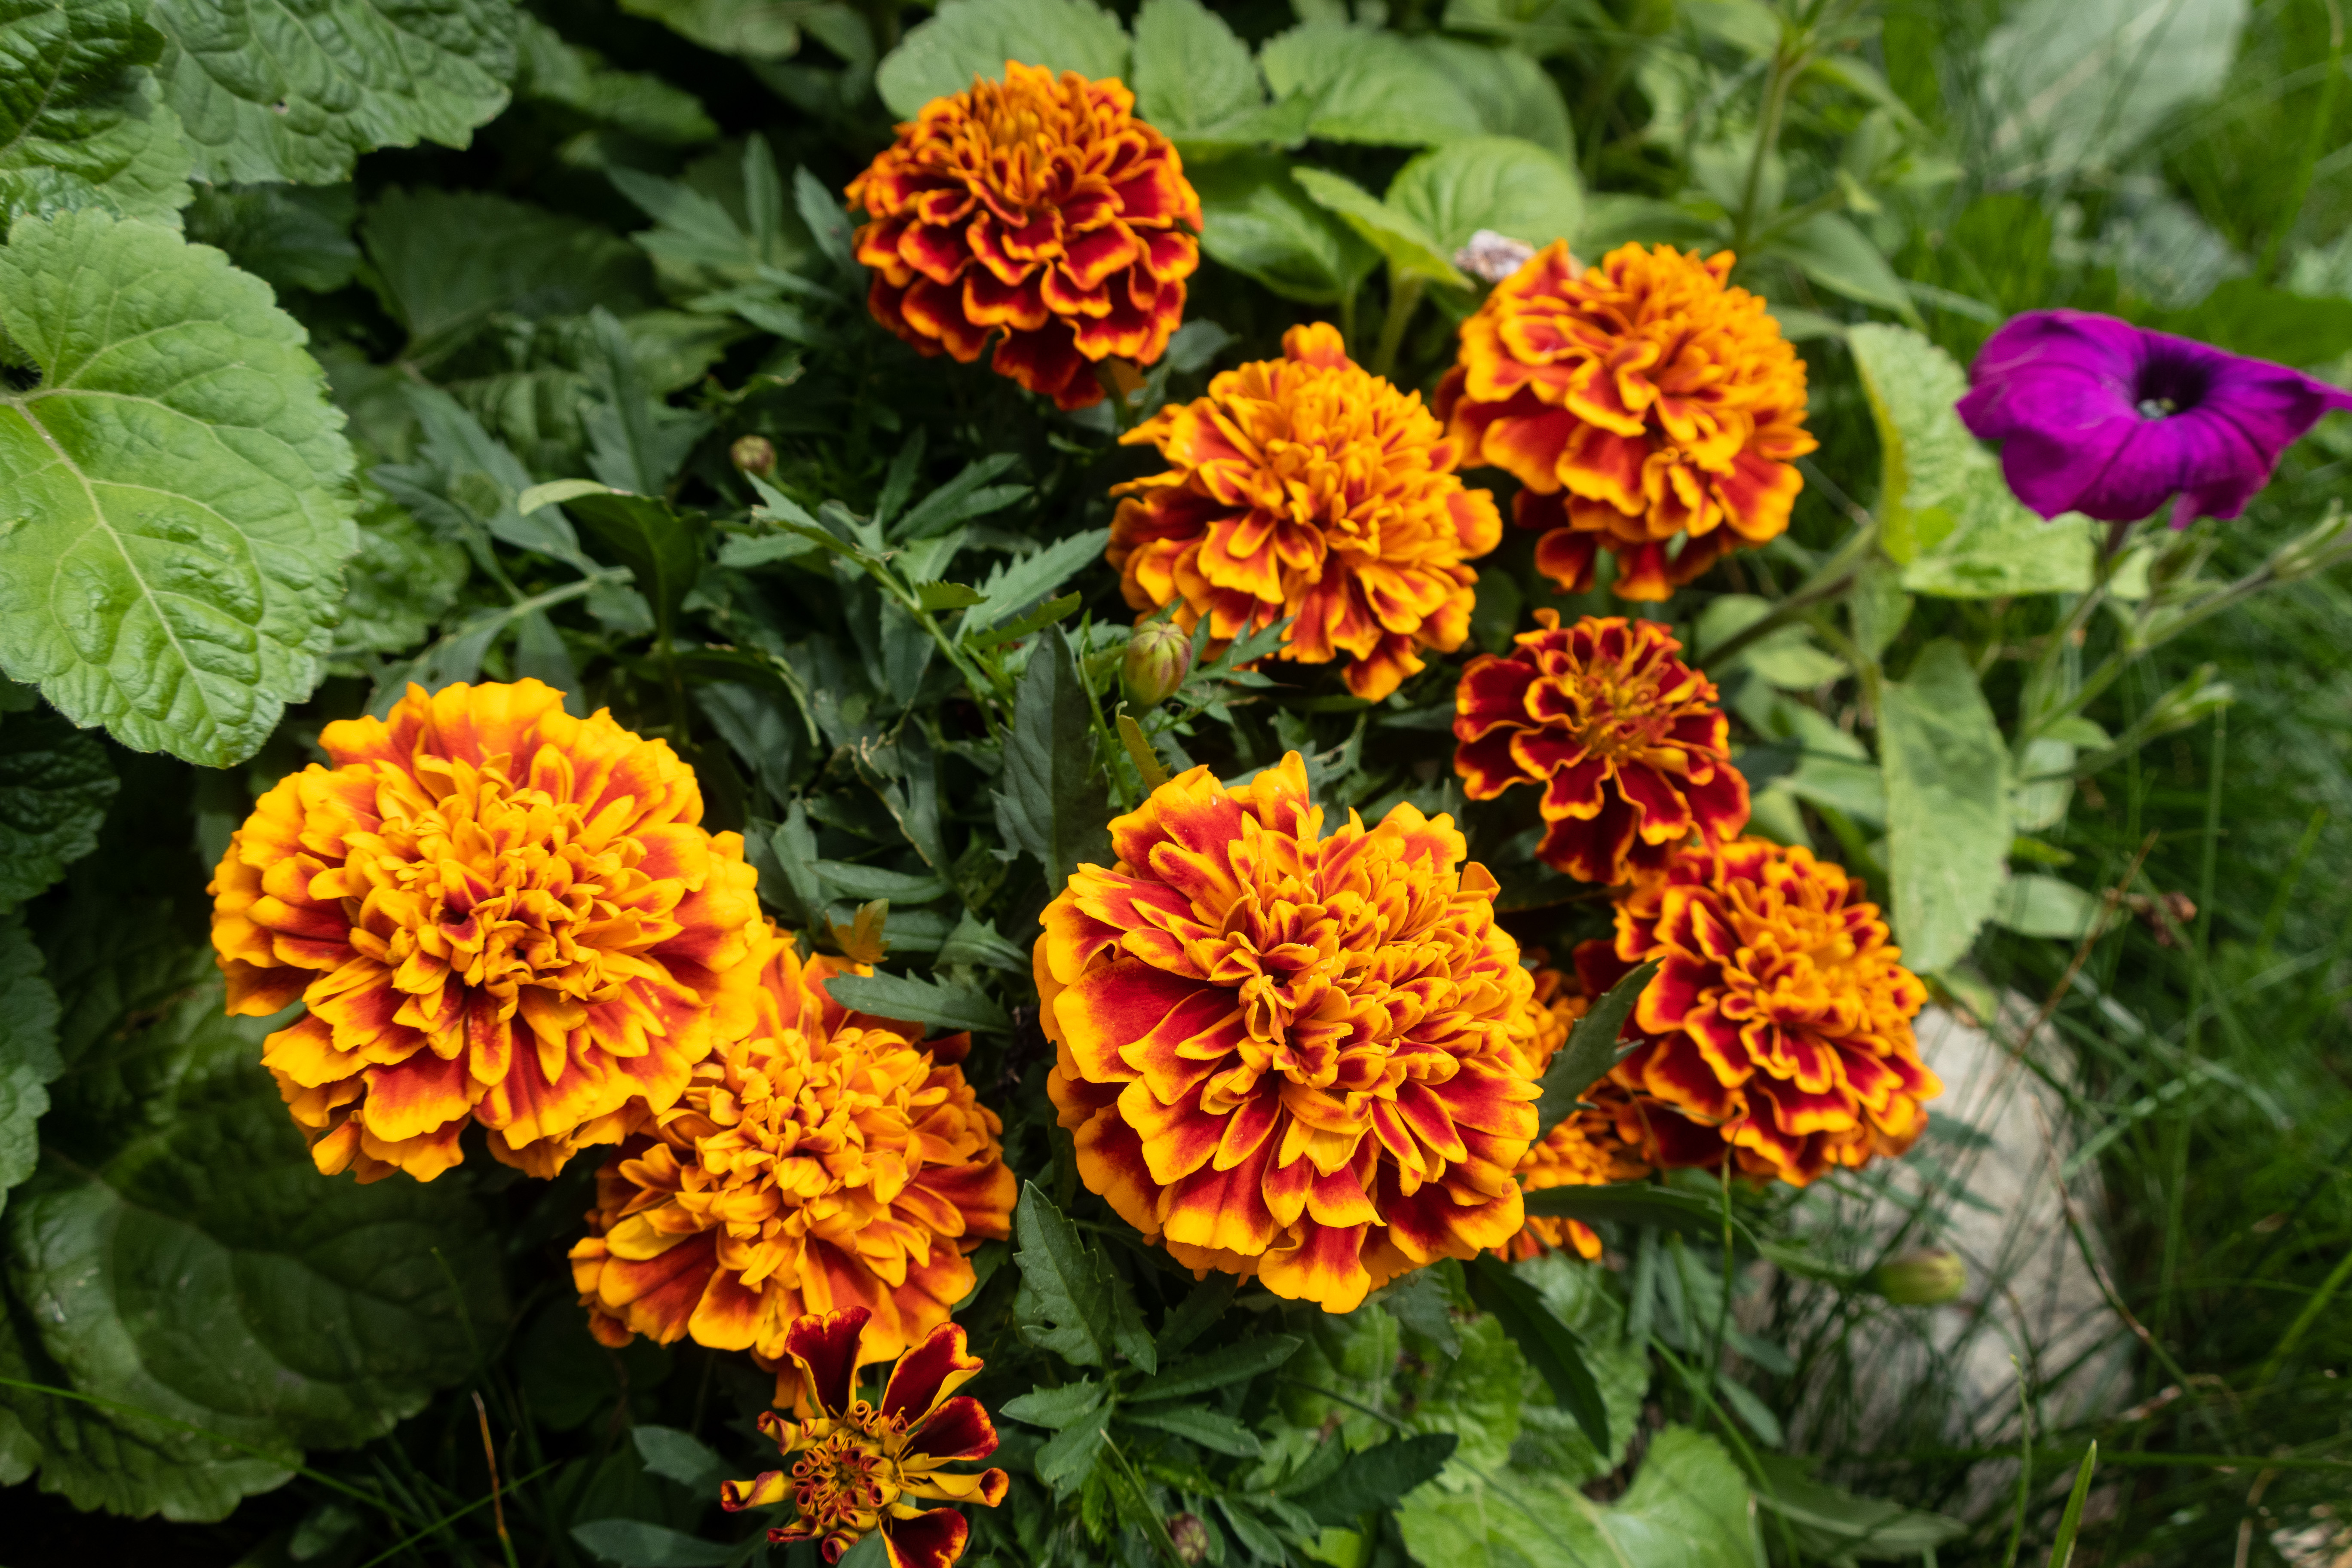
flowers, petals, nature, colorful, flower, flower garden, smell, living, happiness, summer, bloom, plants, garden, village, rural area, plant, petal, green, botany, tagetes, yellow, flowering plant, groundcover, annual plant, herbaceous plant, tagetes patula, subshrub, daisy family, wildflower, herb, pollen, lantana, milkweed, buddleia